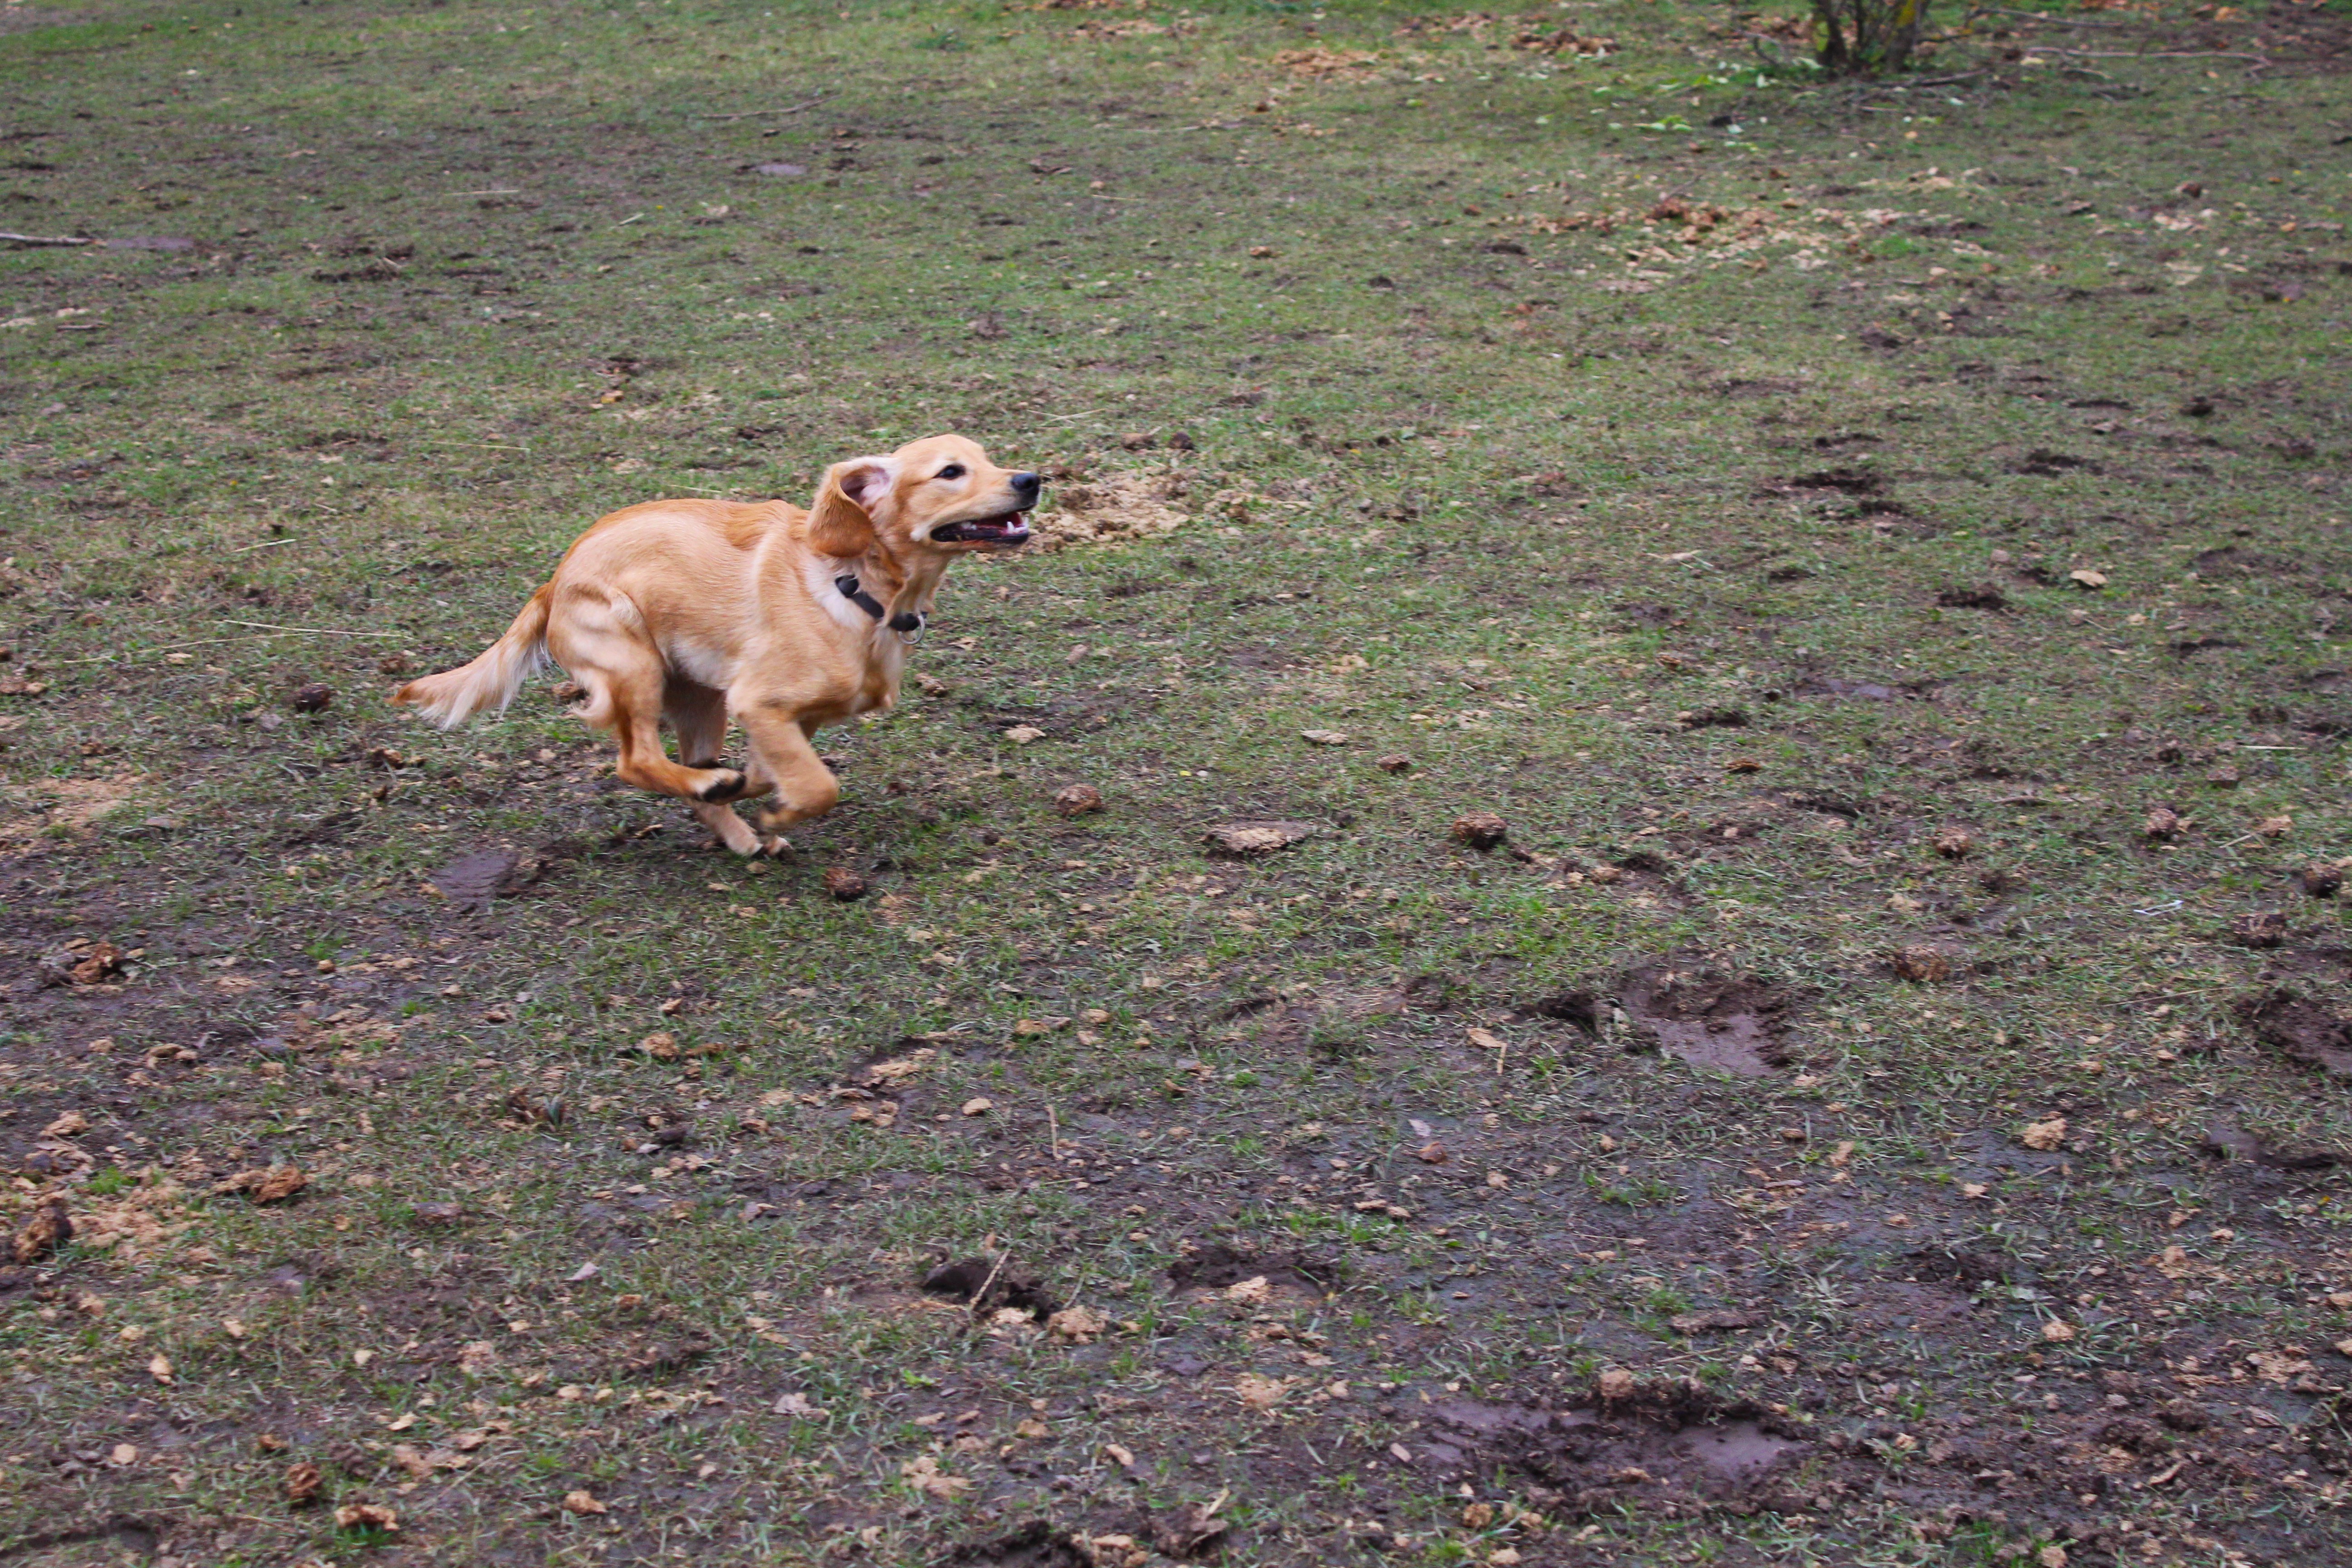
dog, mammal, golden retriever, vertebrate, labrador retriever, street dog, dog like mammal